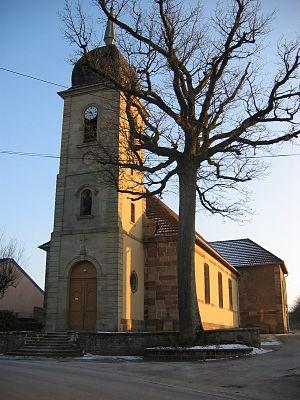
Église St Guérin - Claudon (88)
Claudon est une commune française située dans le département des Vosges, en région Grand Est.